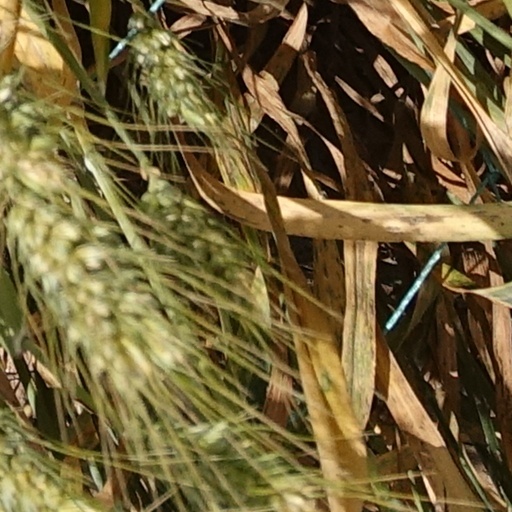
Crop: wheat